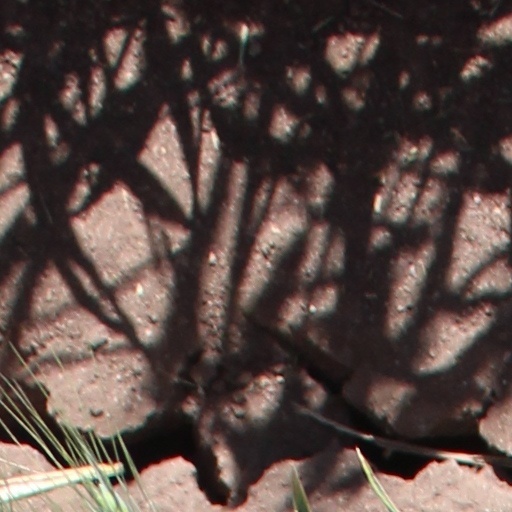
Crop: wheat